Zeewijk

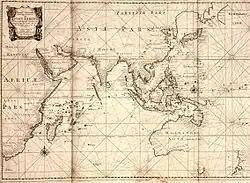
A 1700 map of the Indian Ocean

The Zeewijk (or Zeewyk) was an 18th-century East Indiaman of the Dutch East India Company (commonly abbreviated to VOC) that was shipwrecked at the Houtman Abrolhos, off the coast of Western Australia, on 9 June 1727. The survivors built a second ship, the Sloepie, enabling 82 out of the initial crew of 208 to reach their initial destination of Batavia on 30 April 1728. Since the 19th century many objects have been found near the wreck site, which are now in the Western Australian Museum. The shipwreck itself was found in 1968 by divers.